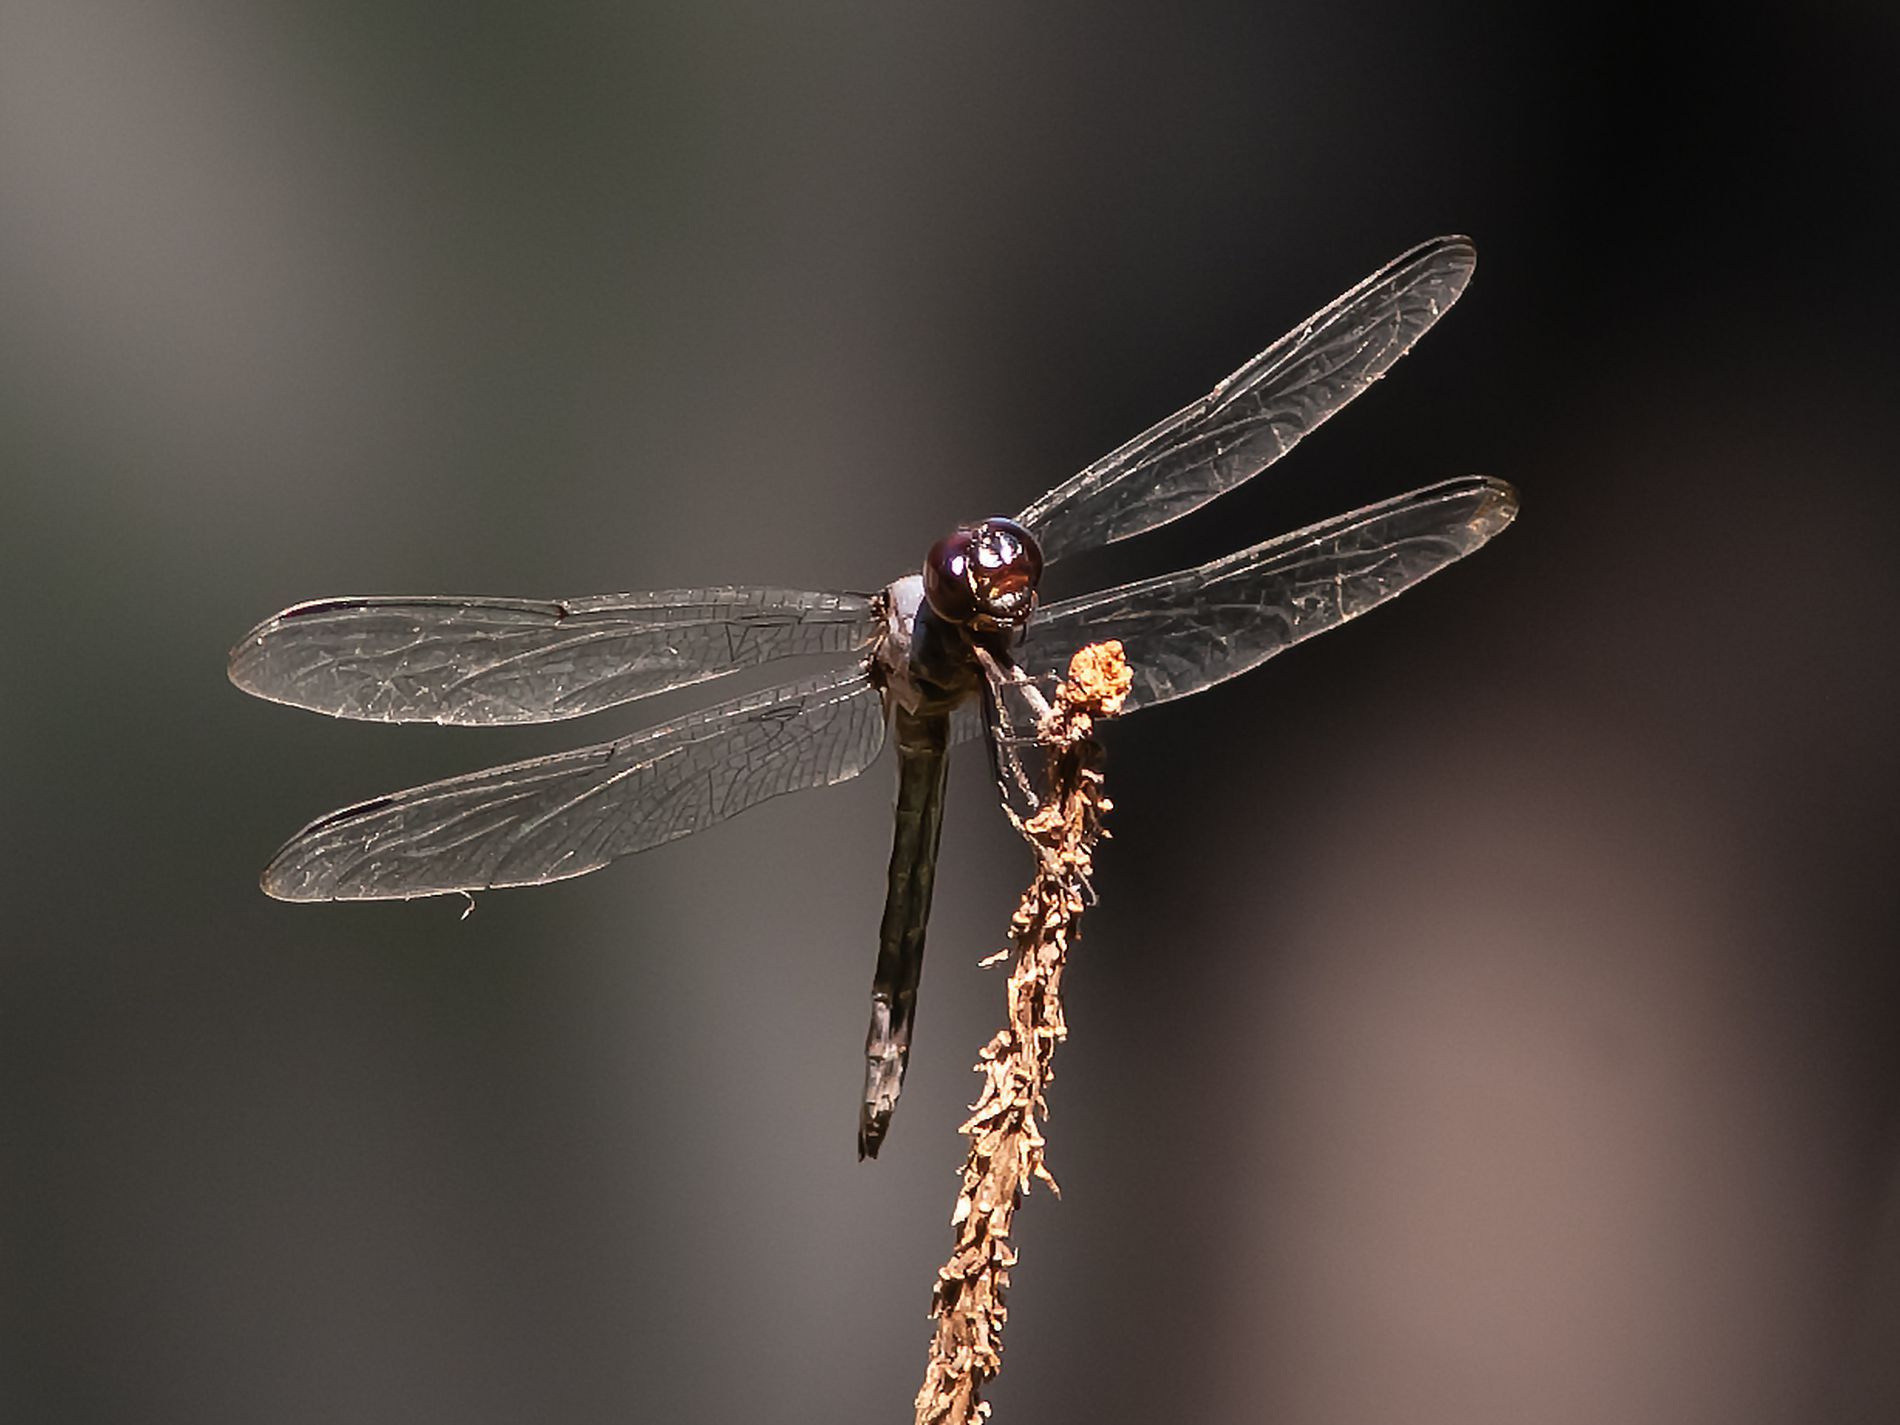
Winged Stillness
A black insect perches delicately on a dried stem, its transparent wings catching the light against a soft background.
Captured with a close-up macro shot and shallow depth of field, the Insect stands out in sharp detail. The atmosphere feels quiet and focused, with a moody, earthy color palette of deep browns and muted grays enhancing the insect’s fragile beauty.
Labels: Animal, Dragonfly, Insect, Invertebrate, Blade, Dagger, Knife, Weapon, Twig, Blur Background
Camera: NIKON CORPORATION NIKON D700
Lens: 300.0 mm f/4.0, AF Nikkor 300mm f/4 IF-ED
Aperture: F8
Exposure: 1/400 sec
ISO: 800
Focal length: 300.0 mm